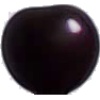
Label: Cherry Wax Black 1